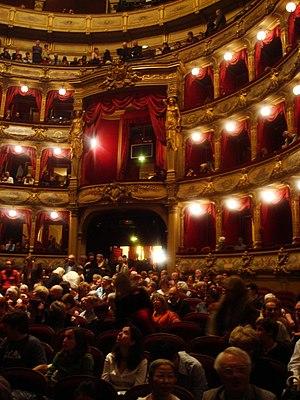
L'intérieur de l'Opéra de Nice, à Nice (France).